Dwarf galaxy problem

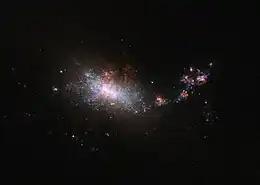
Dwarf galaxy NGC 1140.

The dwarf galaxy problem, also known as the missing satellites problem, arises from a mismatch between observed dwarf galaxy numbers and collisionless numerical cosmological simulations that predict the evolution of the distribution of matter in the universe. In simulations, dark matter clusters hierarchically, in ever increasing numbers of halo "blobs" as halos' components' sizes become smaller-and-smaller. However, although there seem to be enough observed normal-sized galaxies to match the simulated distribution of dark matter halos of comparable mass, the number of observed dwarf galaxies is orders of magnitude lower than expected from such simulation. Observations from 2024 suggest that this problem may be resolved for the Milky Way, but some simulations show that the problem of observing too few satellites still exists for other galaxies.